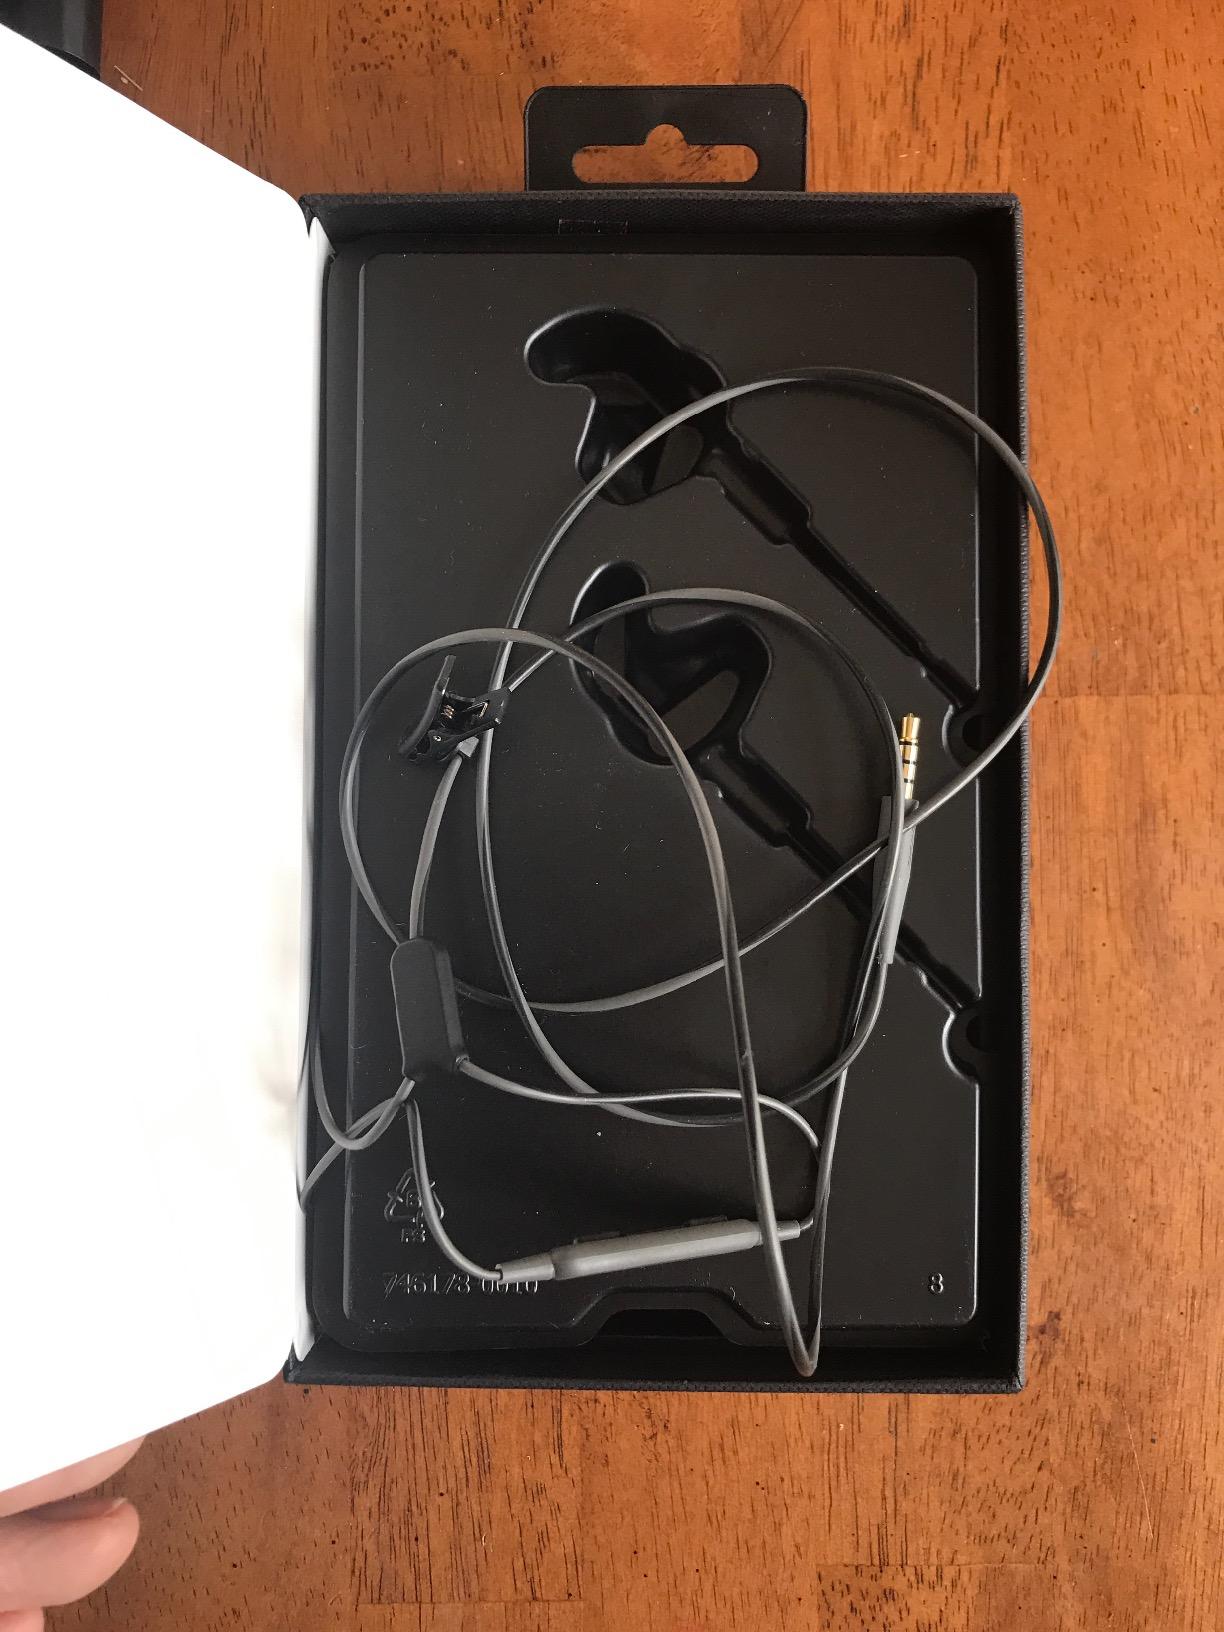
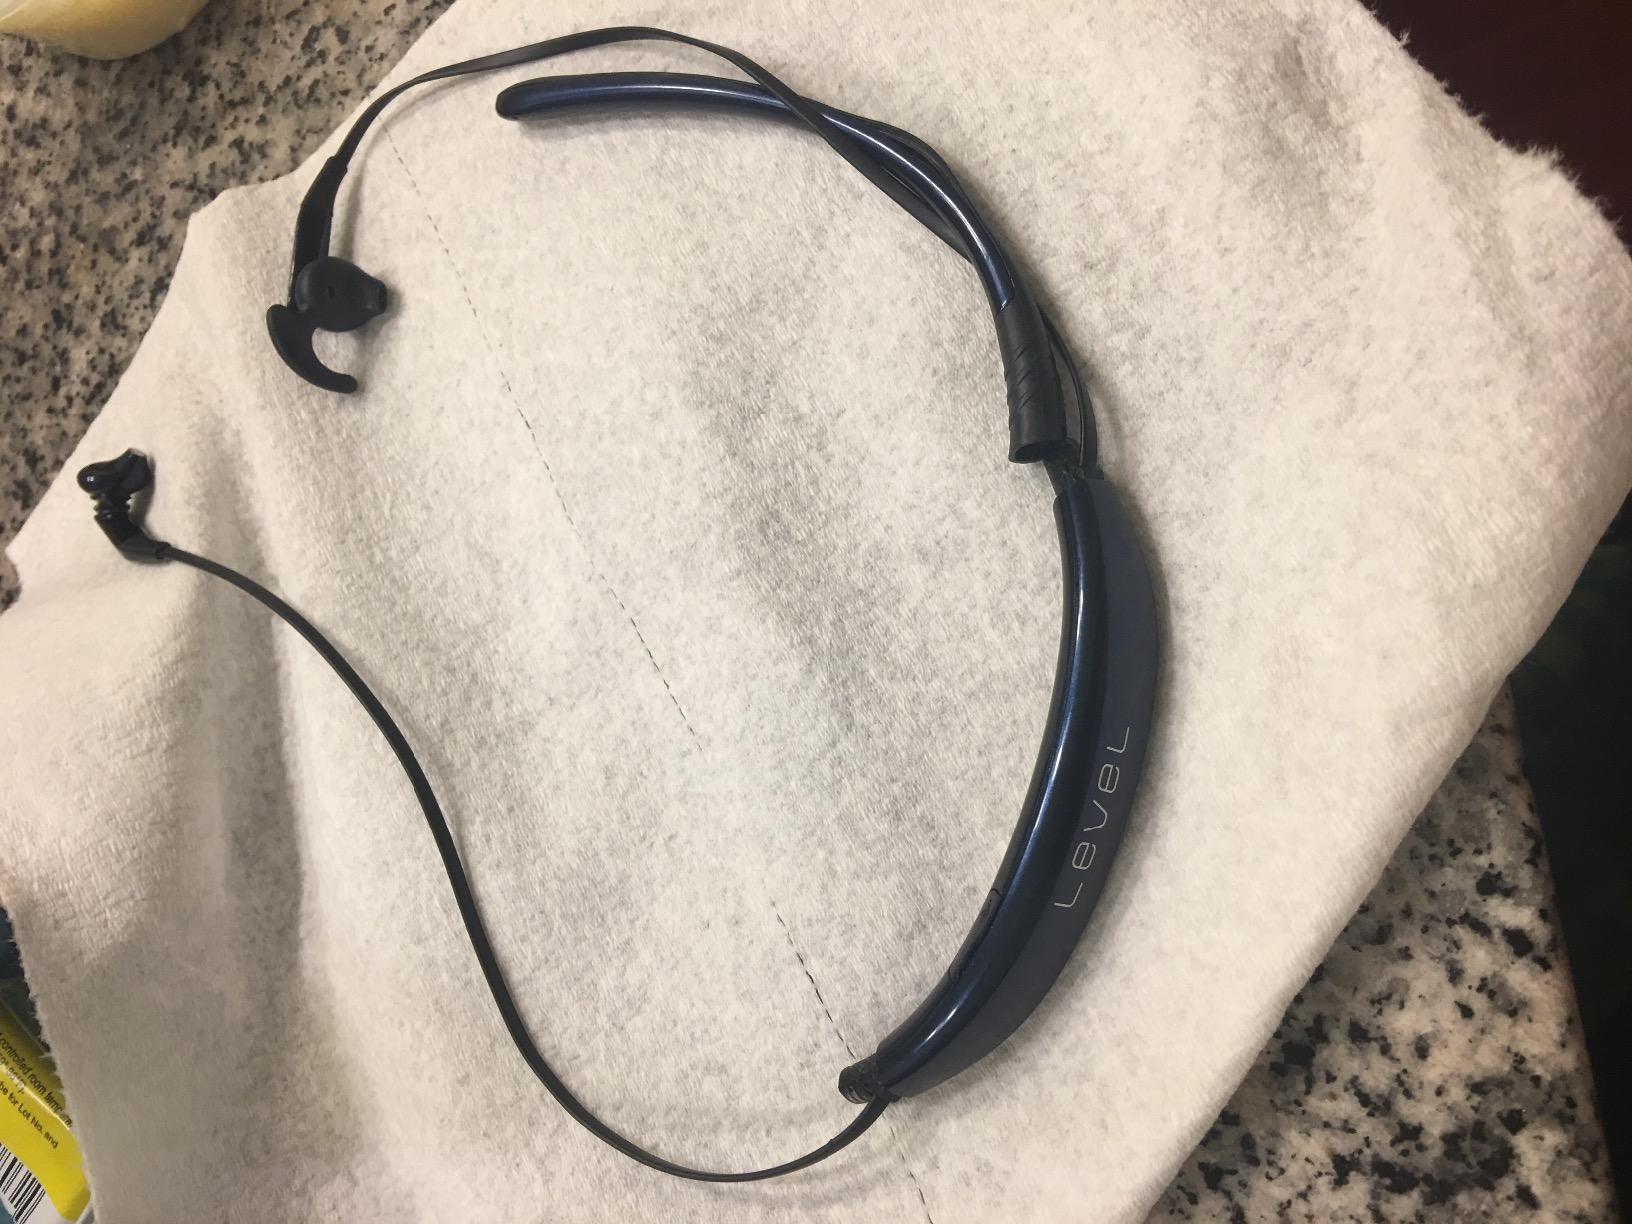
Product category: headphones
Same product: no